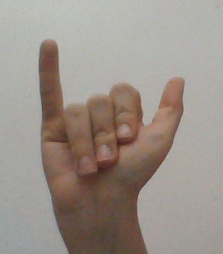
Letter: ya